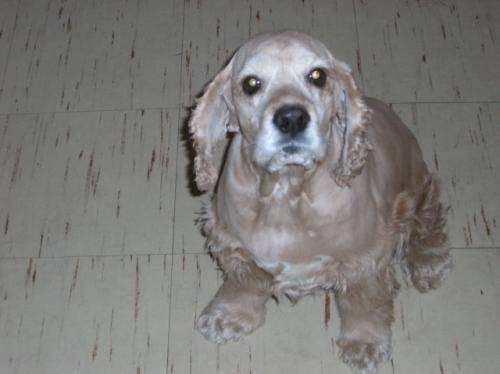
dog